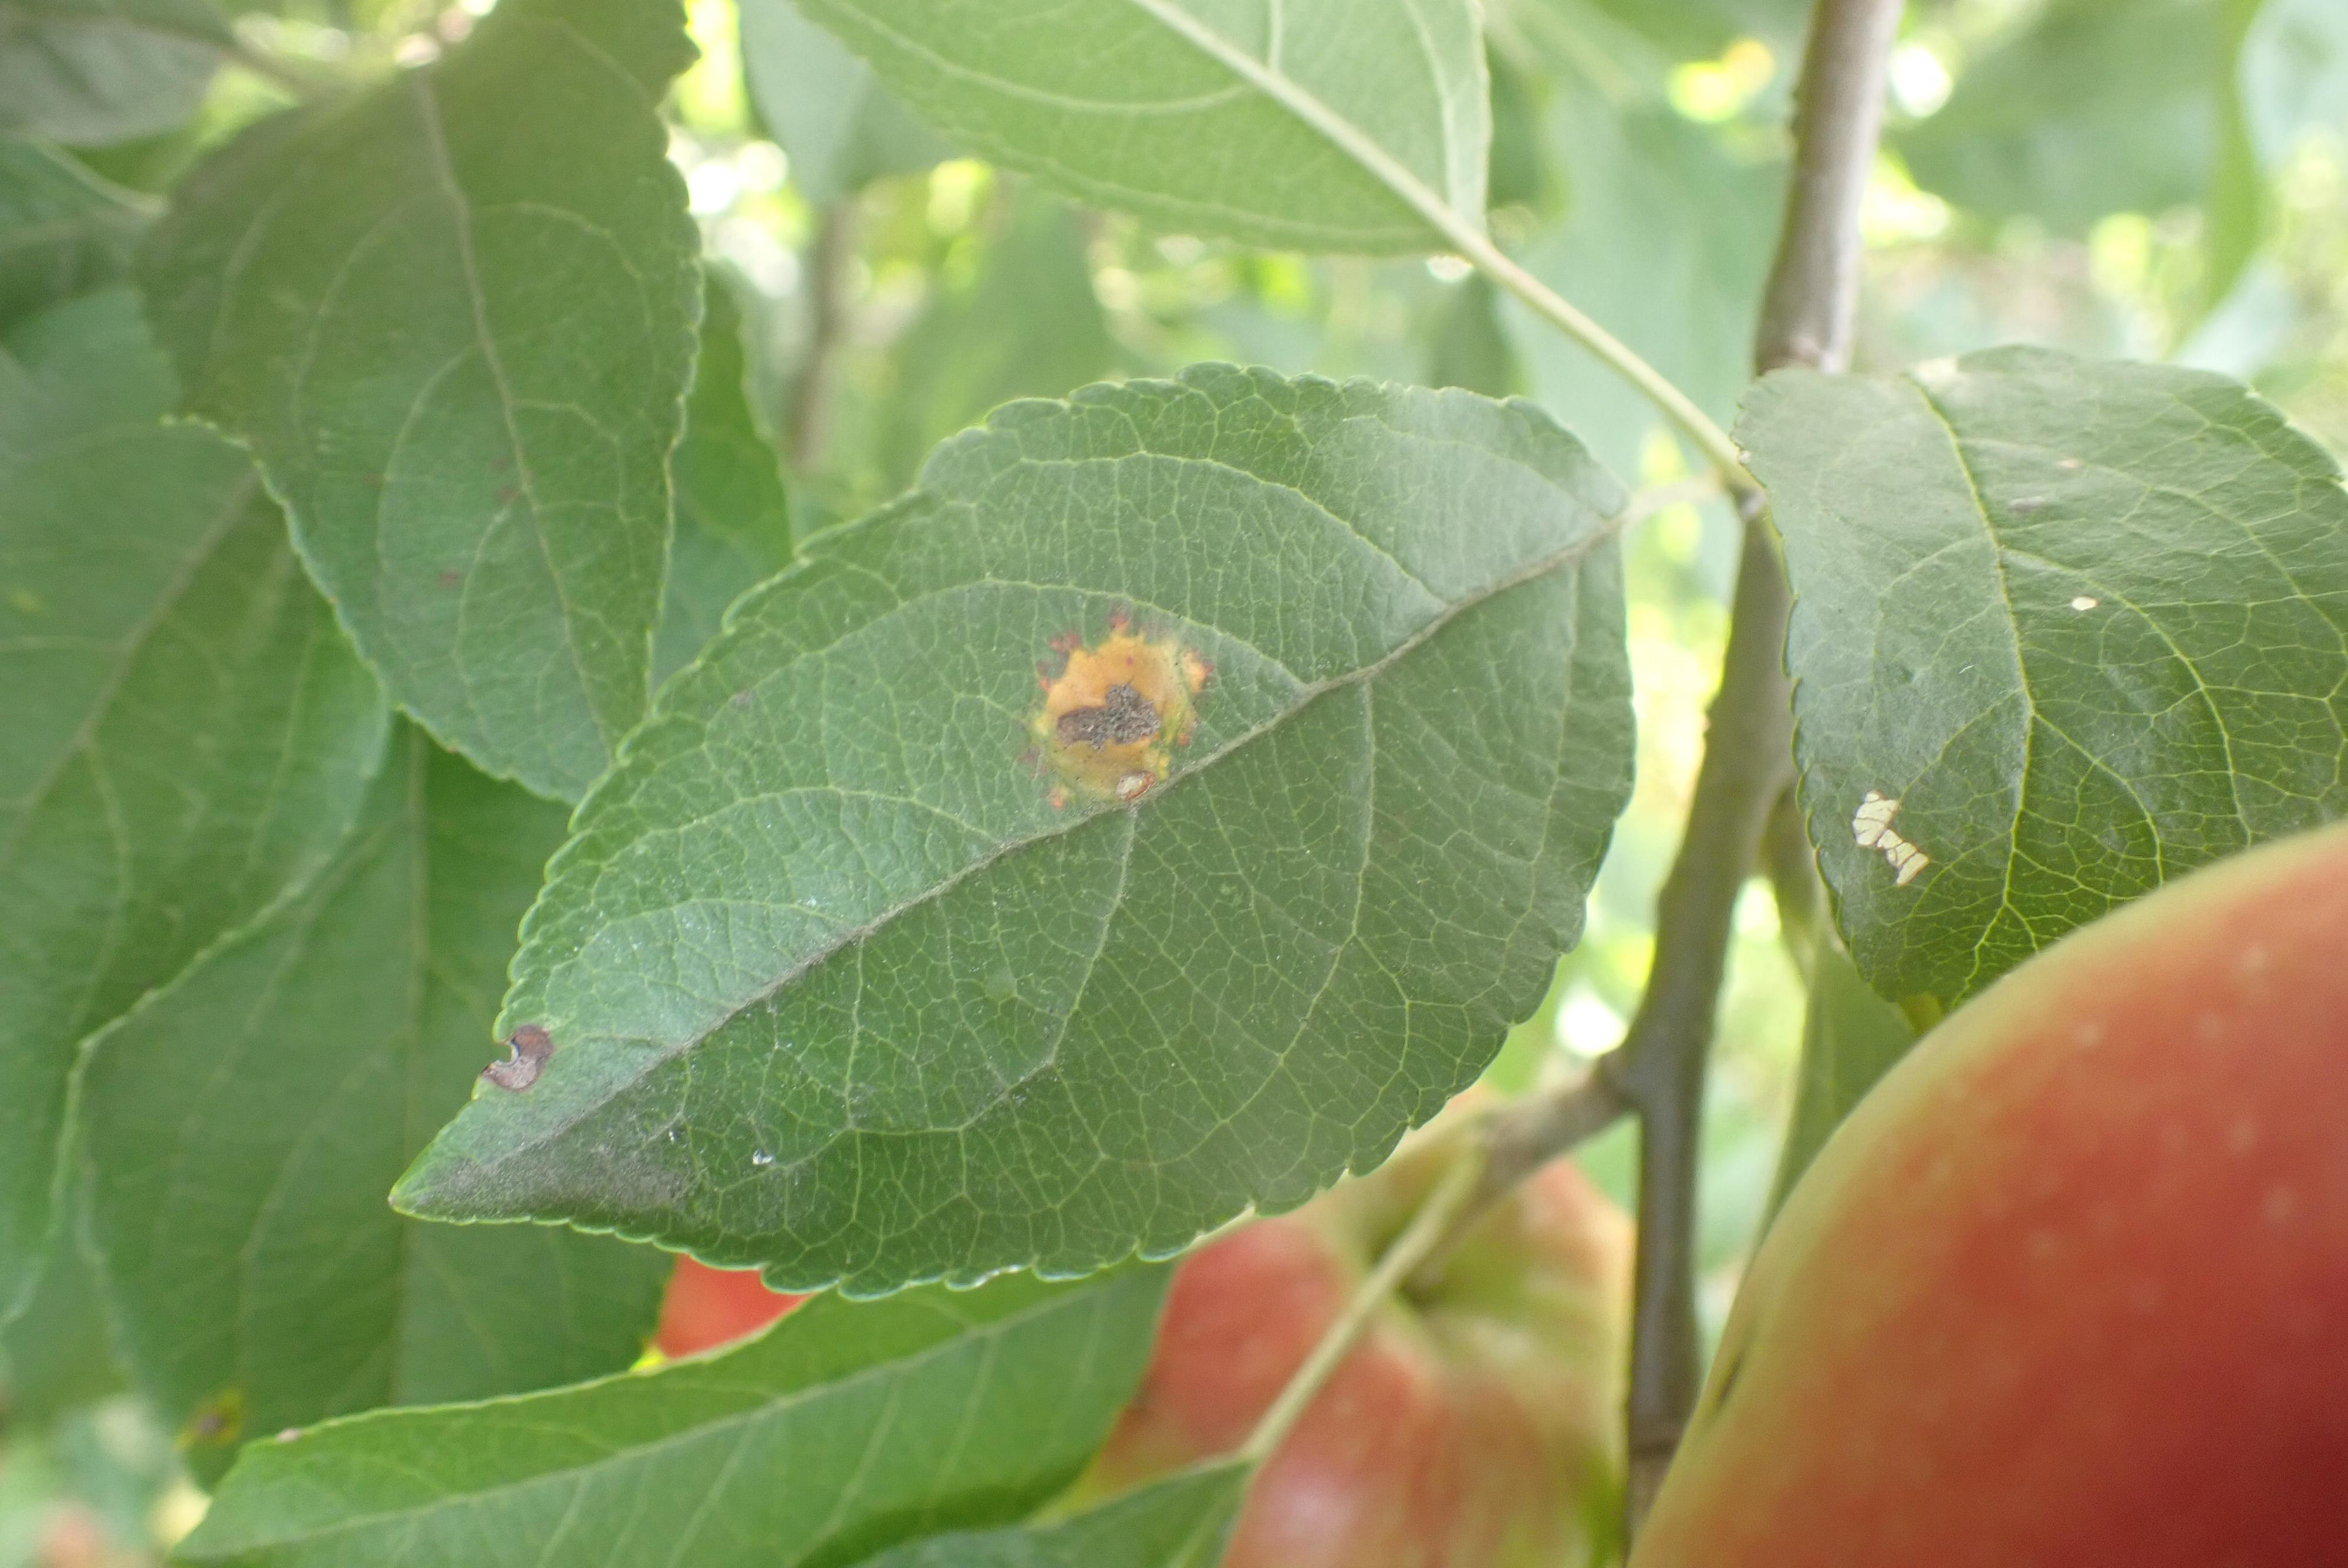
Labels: rust, frog_eye_leaf_spot